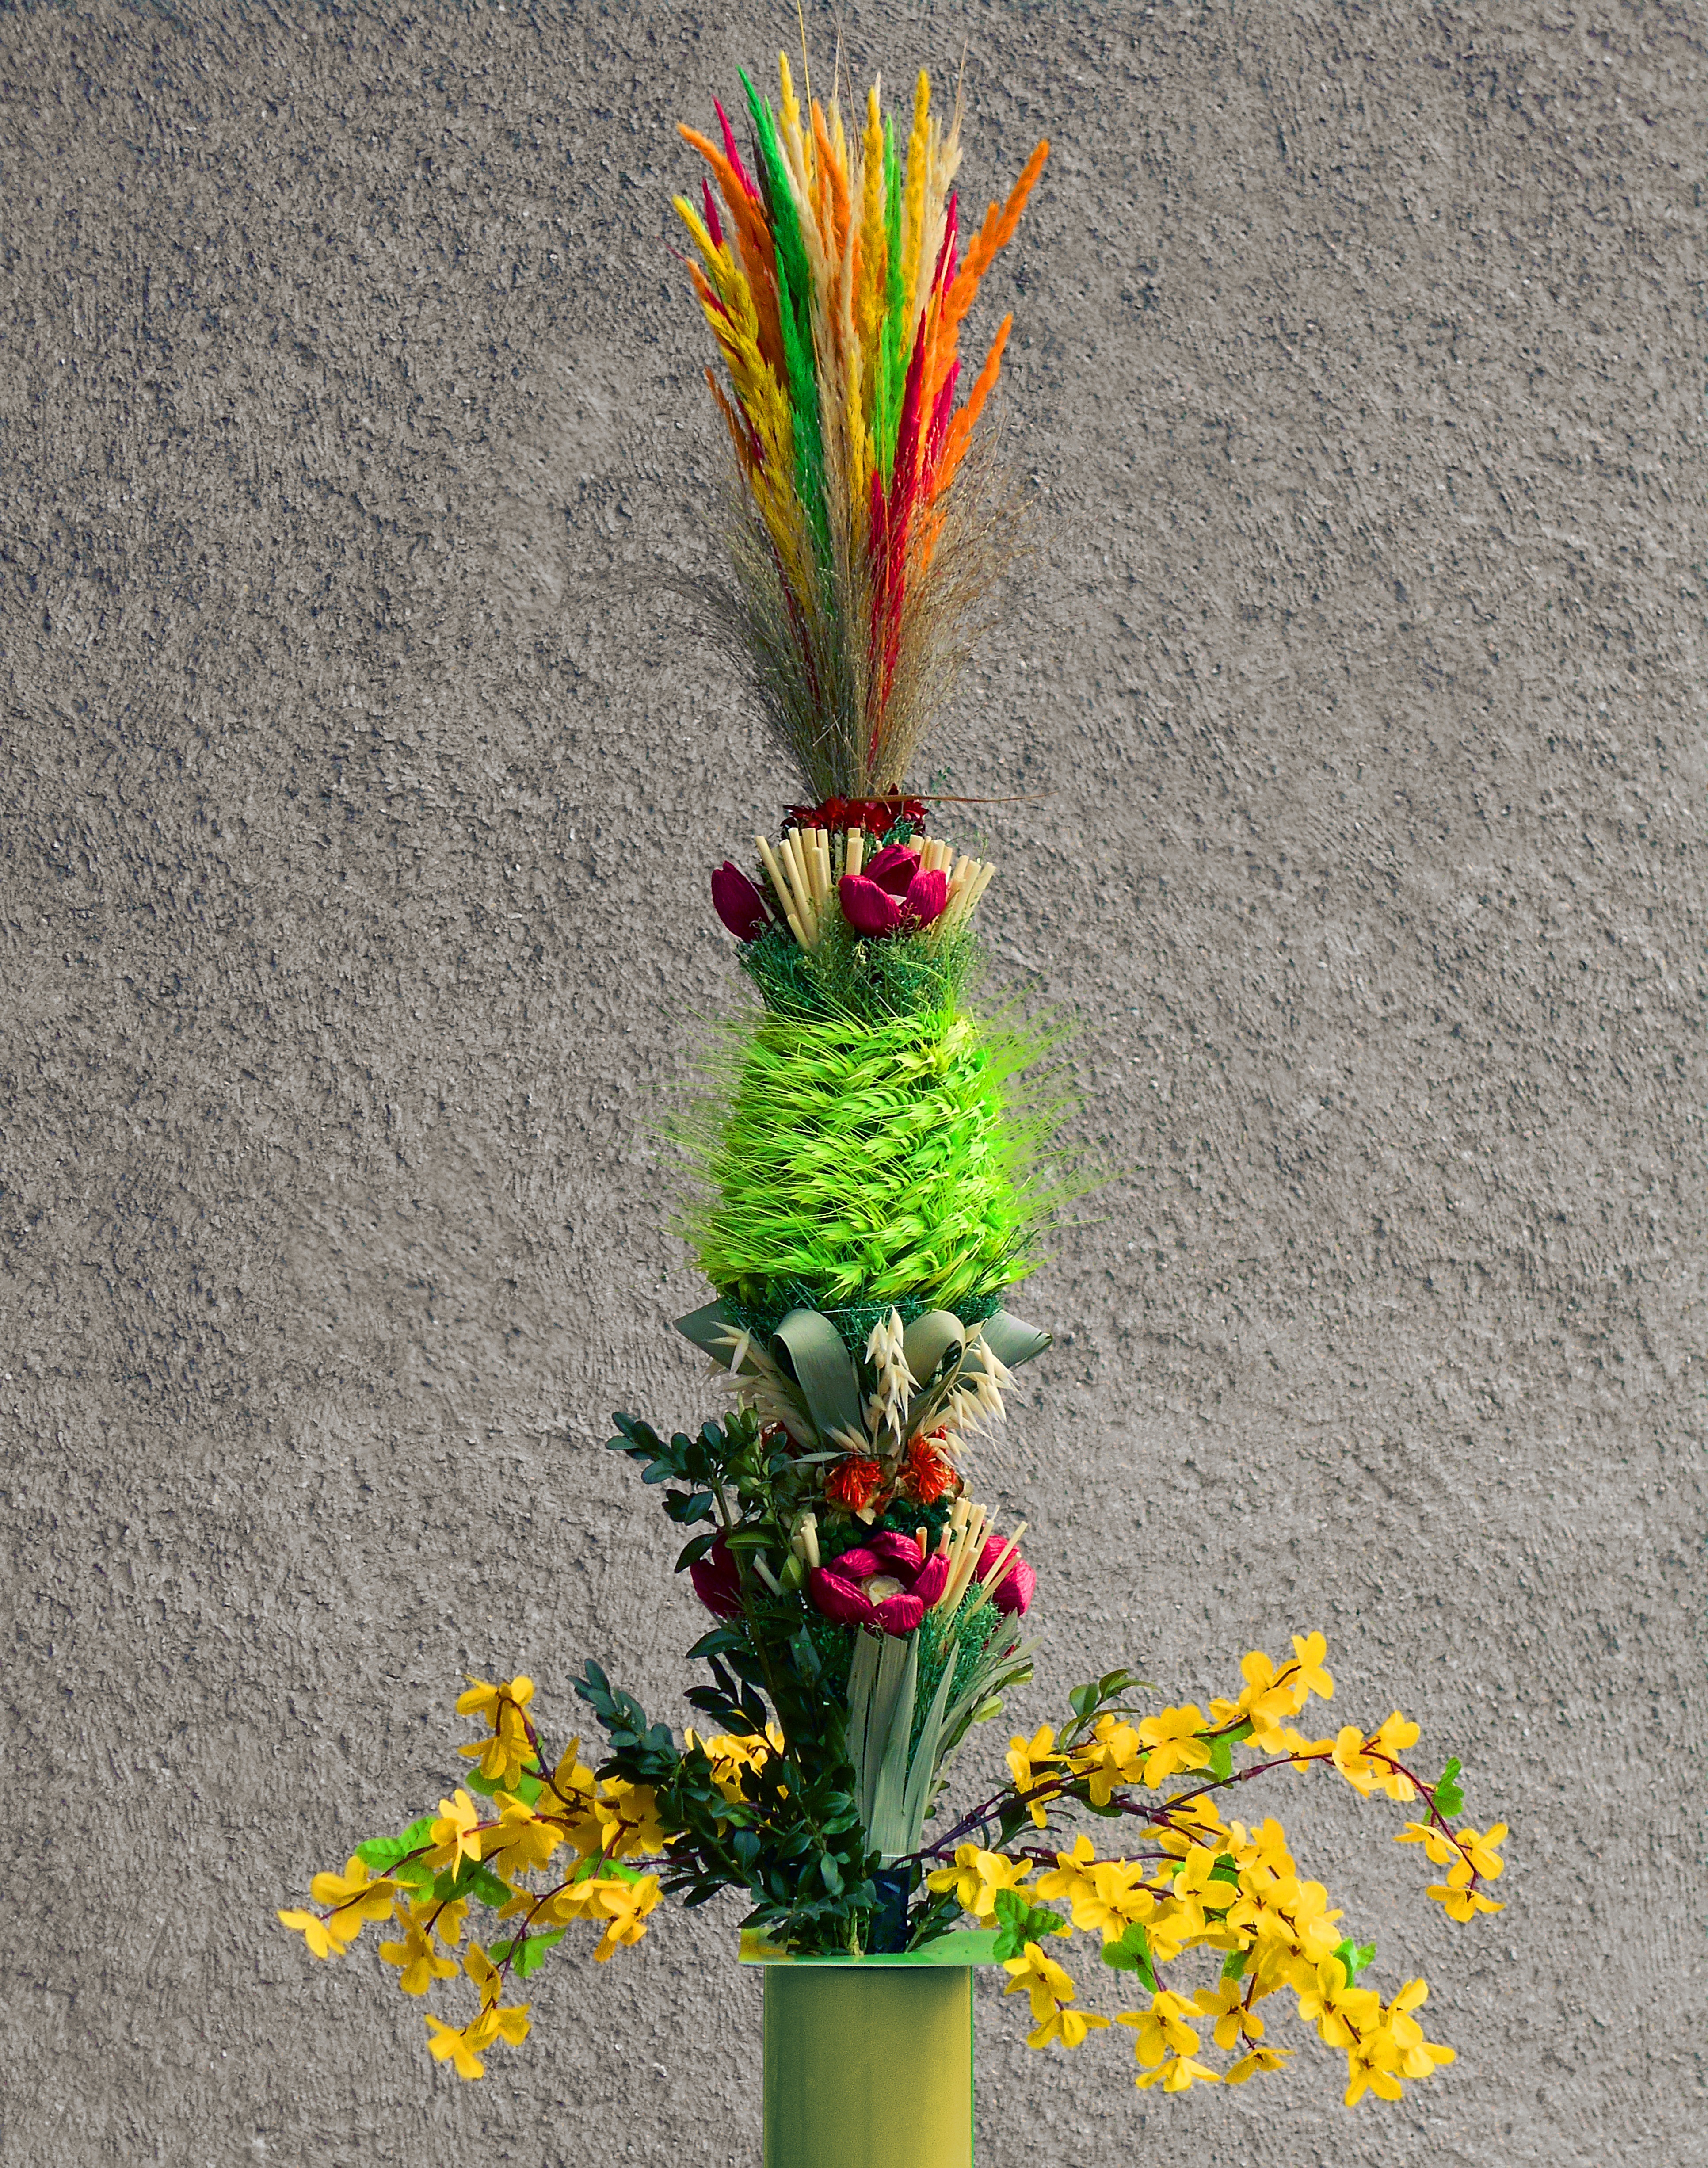
grass, branch, plant, leaf, flower, botany, yellow, flora, ornament, art, easter, custom, floristry, palma, flower bouquet, cut flowers, ikebana, floral design, palm sunday, easter palm, grass family, flower arranging